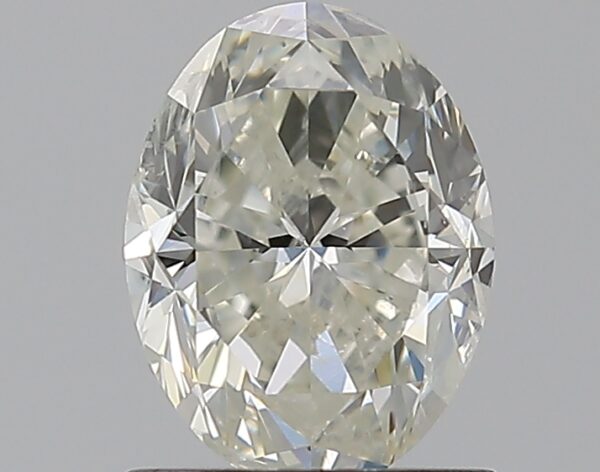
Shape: oval
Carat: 1
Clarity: SI2
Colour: K
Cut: GD
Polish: EX
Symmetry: VG
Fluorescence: F
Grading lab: GIA
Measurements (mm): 7.16 x 5.42 x 3.7